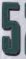
Number: 5